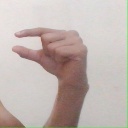
अक्षर: ग